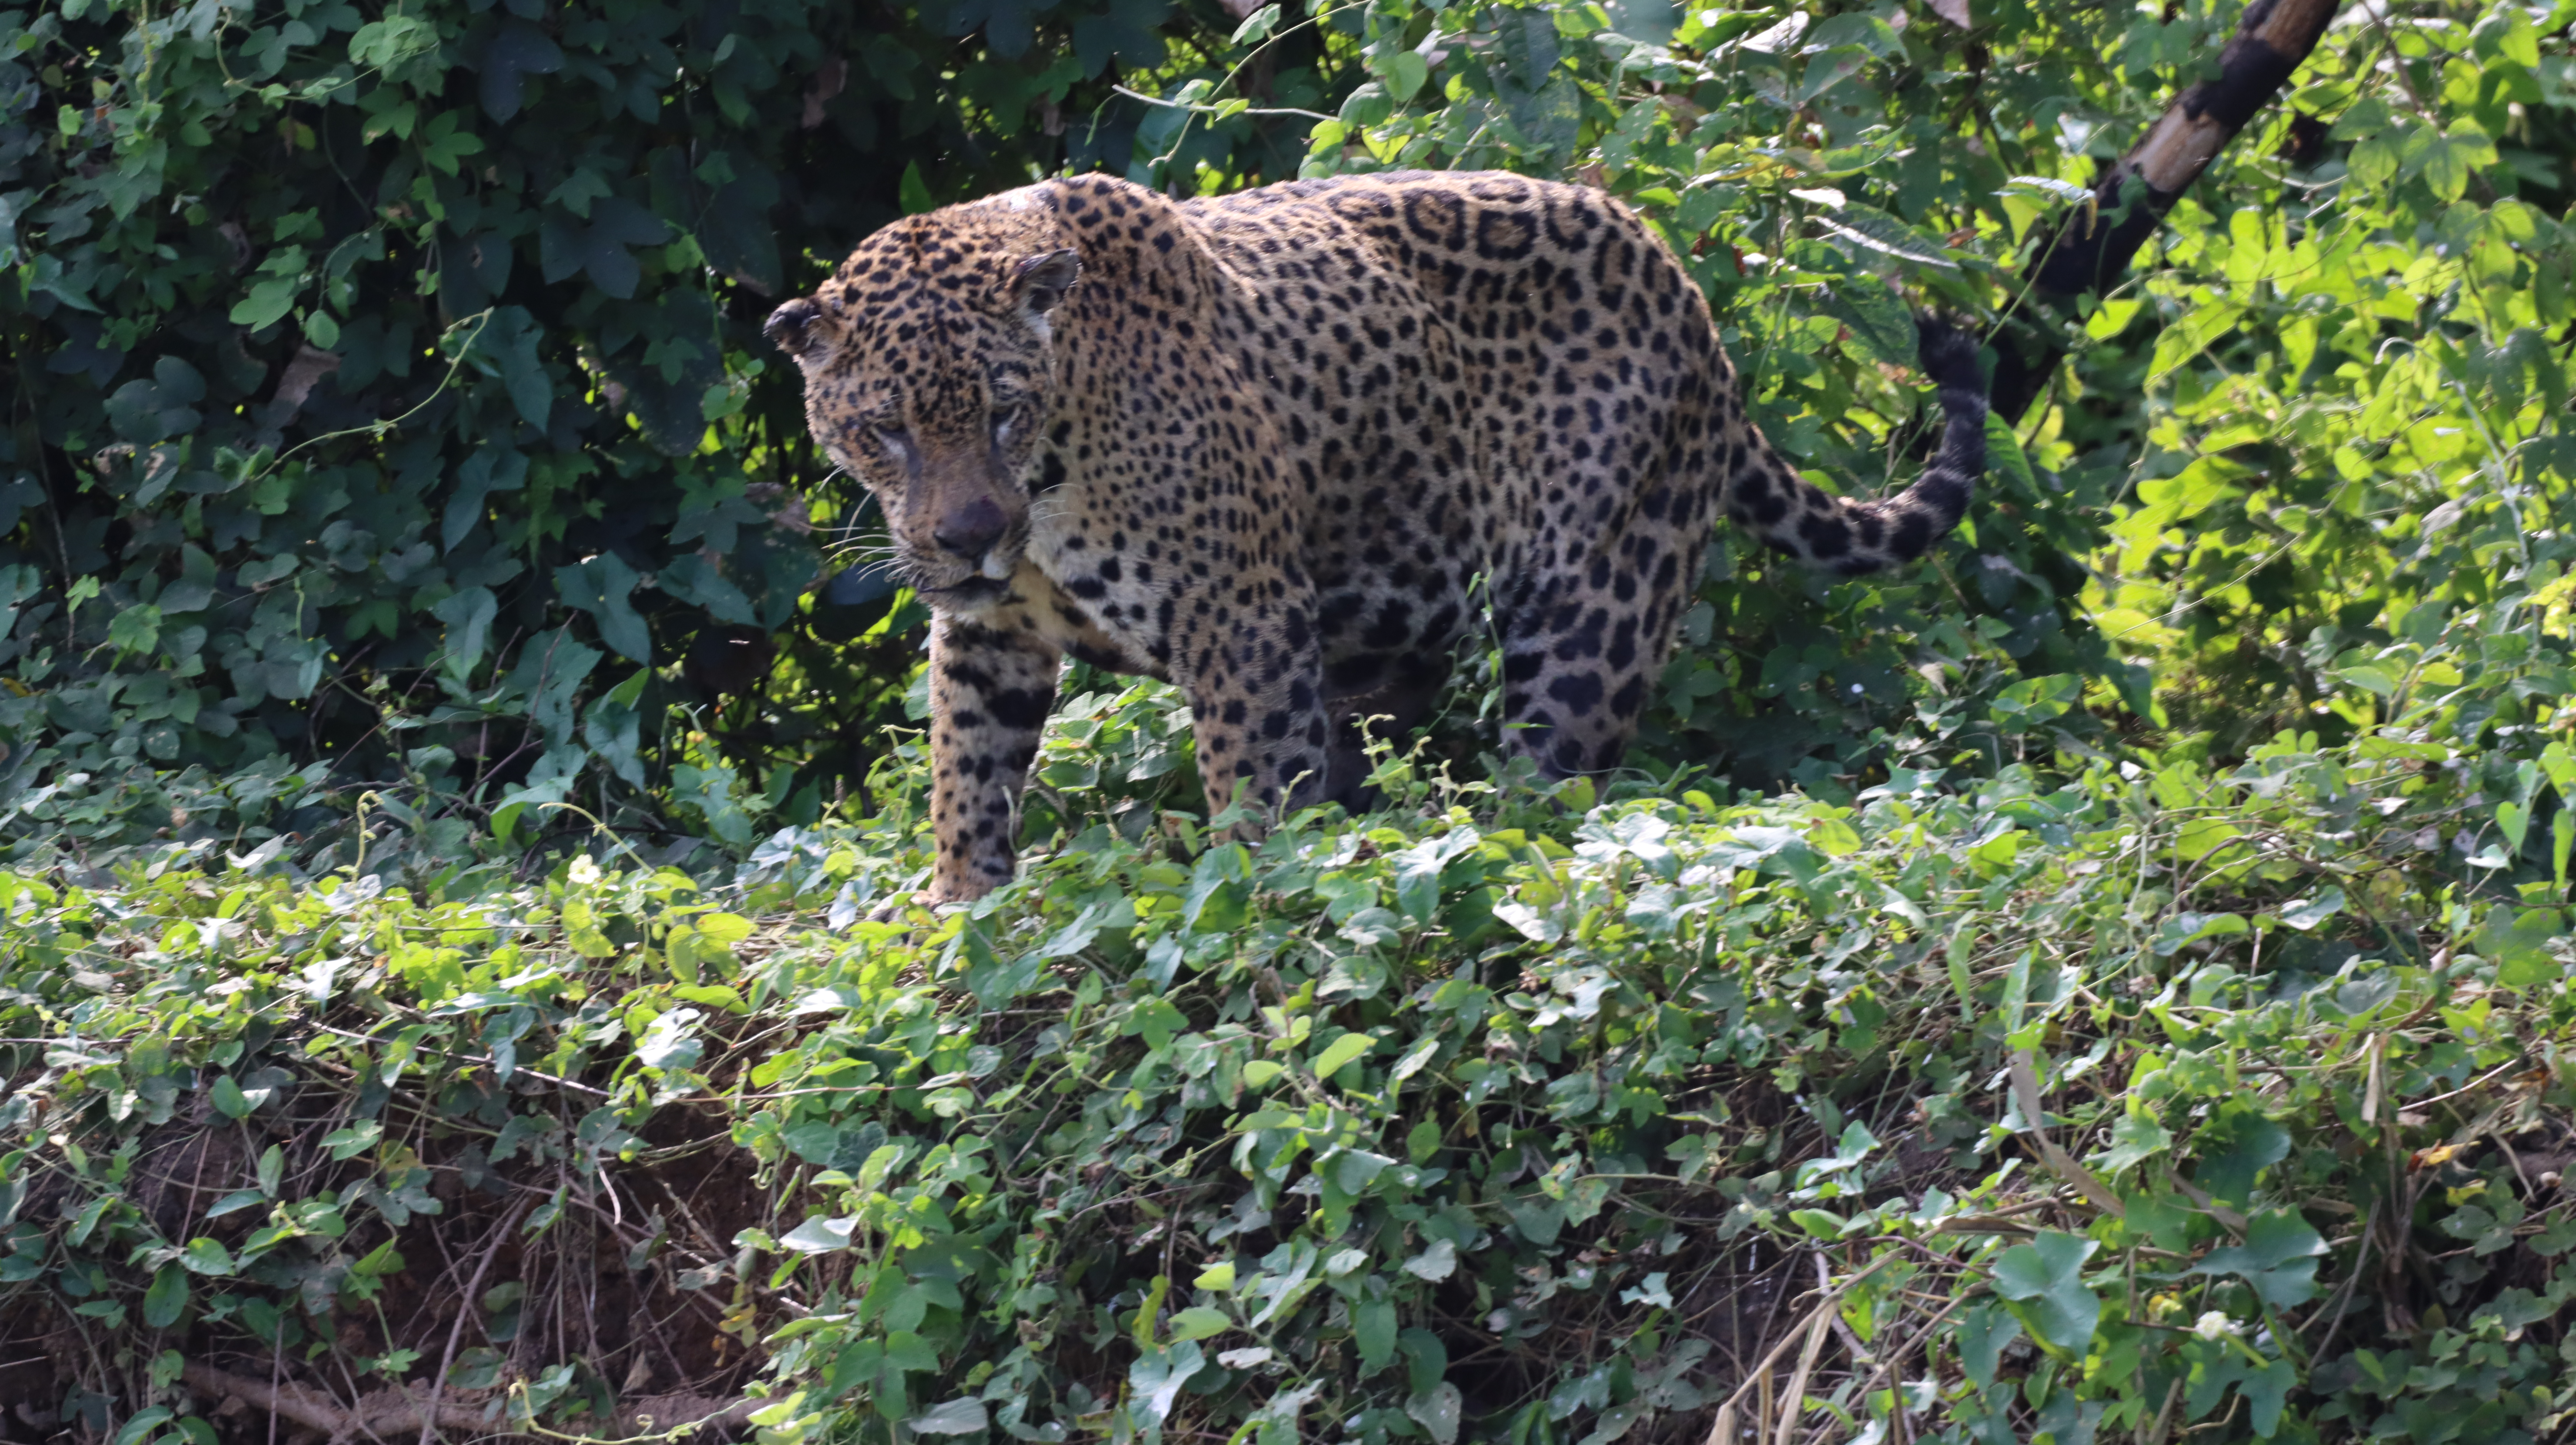
Jaguar: Kwang